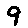
Label: 9